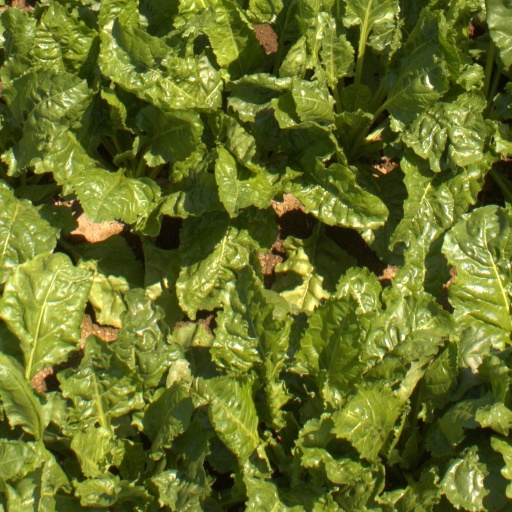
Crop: sugar beet